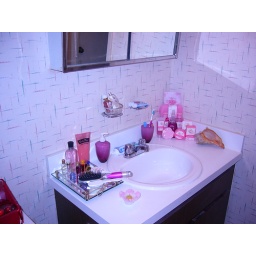
i moved into the kid's bathroom since i usually have genna in the bath with me anyway.